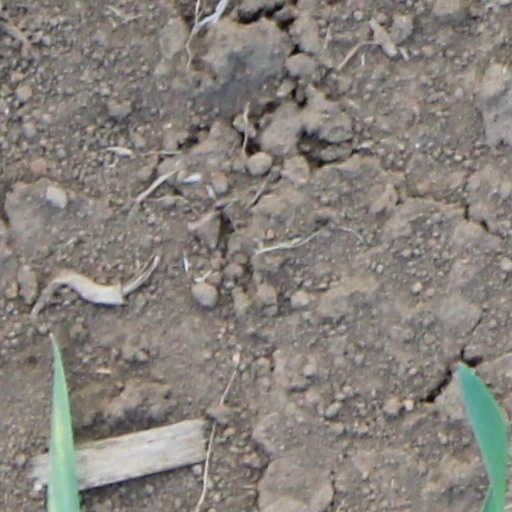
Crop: wheat